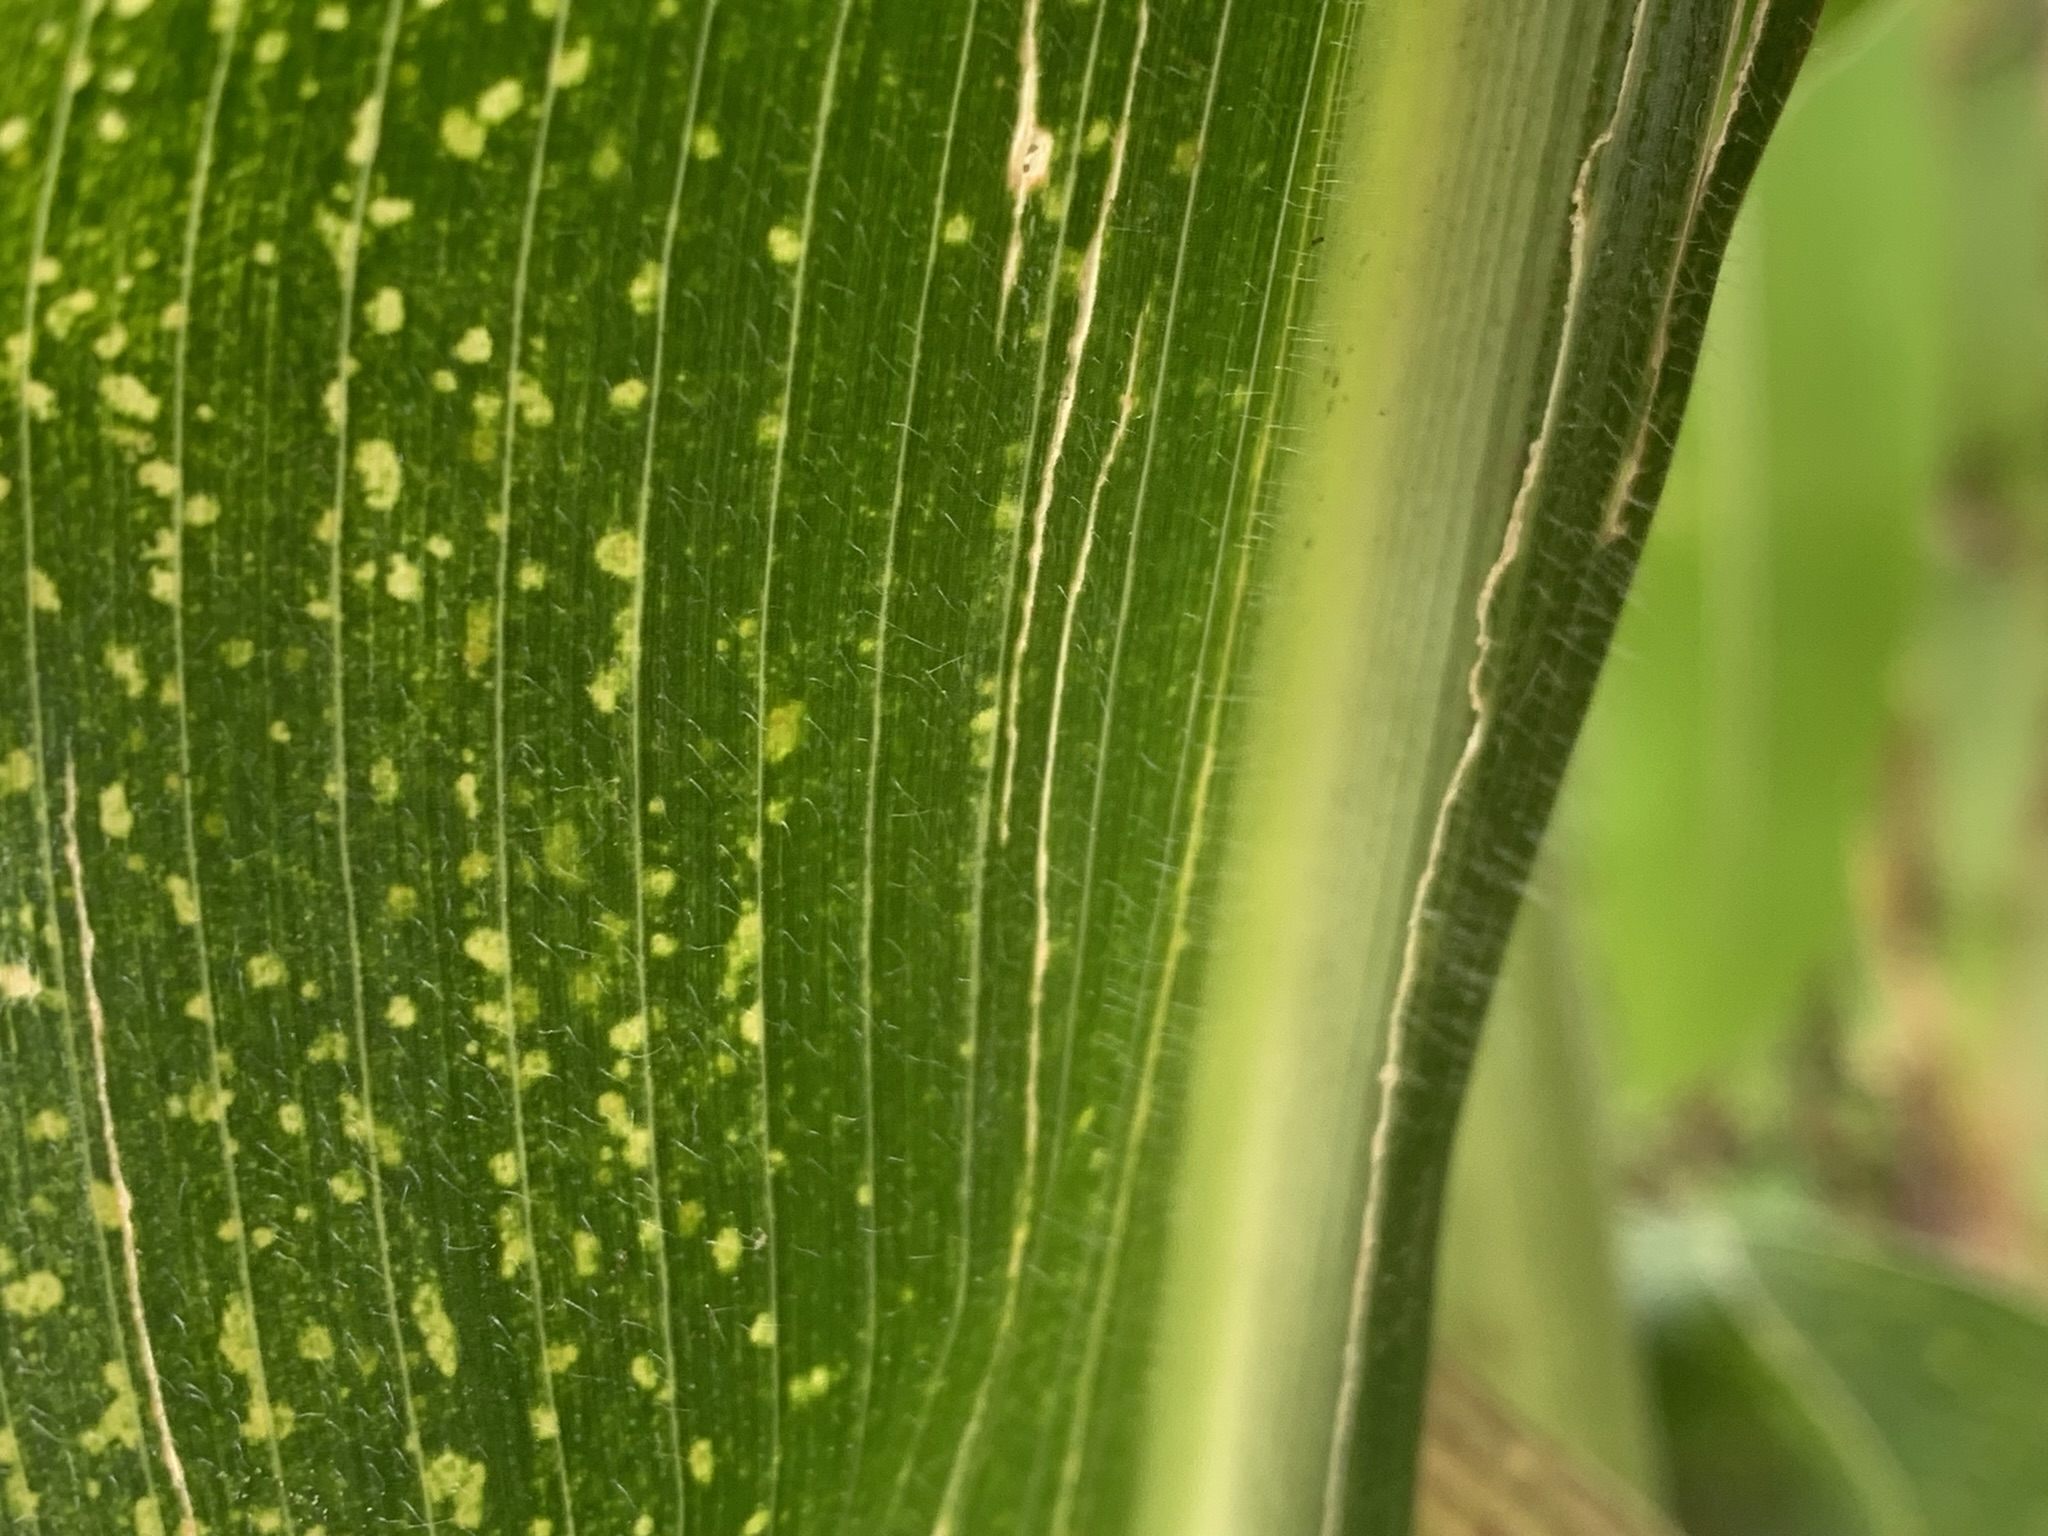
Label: MLN